Antonin Raymond

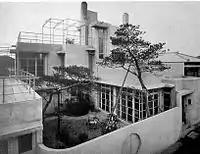
Reinanzaka House (1924)

After their own house was destroyed in the Great Kantō earthquake, Raymond designed a new one, the Reinanzaka House, in Azabu, Tokyo. His desire to free himself from Wright's influence led him to explore spatial relationships between living, working and dining areas and how spaces could be closed off with folding screens.The house is built almost entirely of in situ concrete. Raymond's workforce were enthusiastic in their use of this new material, likening it to the walls of traditional "kura" storehouses. The house itself had metal fenestration, tubular steel trellises and traditional rain chains rather than rainwater downpipes. The interior too was well in advance of other houses of the International Style with the use of cantilevered tubular steel furniture.